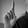
ASL letter: L